Tokyo International University

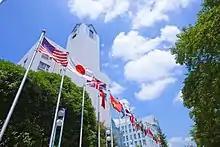
Campus 1, Kawagoe.

In 2023, Tokyo International University established a new Global Campus in Ikebukuro. Located near one of the busiest hubs of Tokyo, the Ikebukuro Campus hosts the university's international programs. The land where the Ikebukuro campus was built was acquired through a bidding process to redevelop the Tokyo Mint Bureau site, following the Mint's relocation to Saitama in 2012. TIU's plan won this competition. The land, which neighbors Sunshine City, was passed over to the university in October 2020, and the campus facilities opened in September 2023.